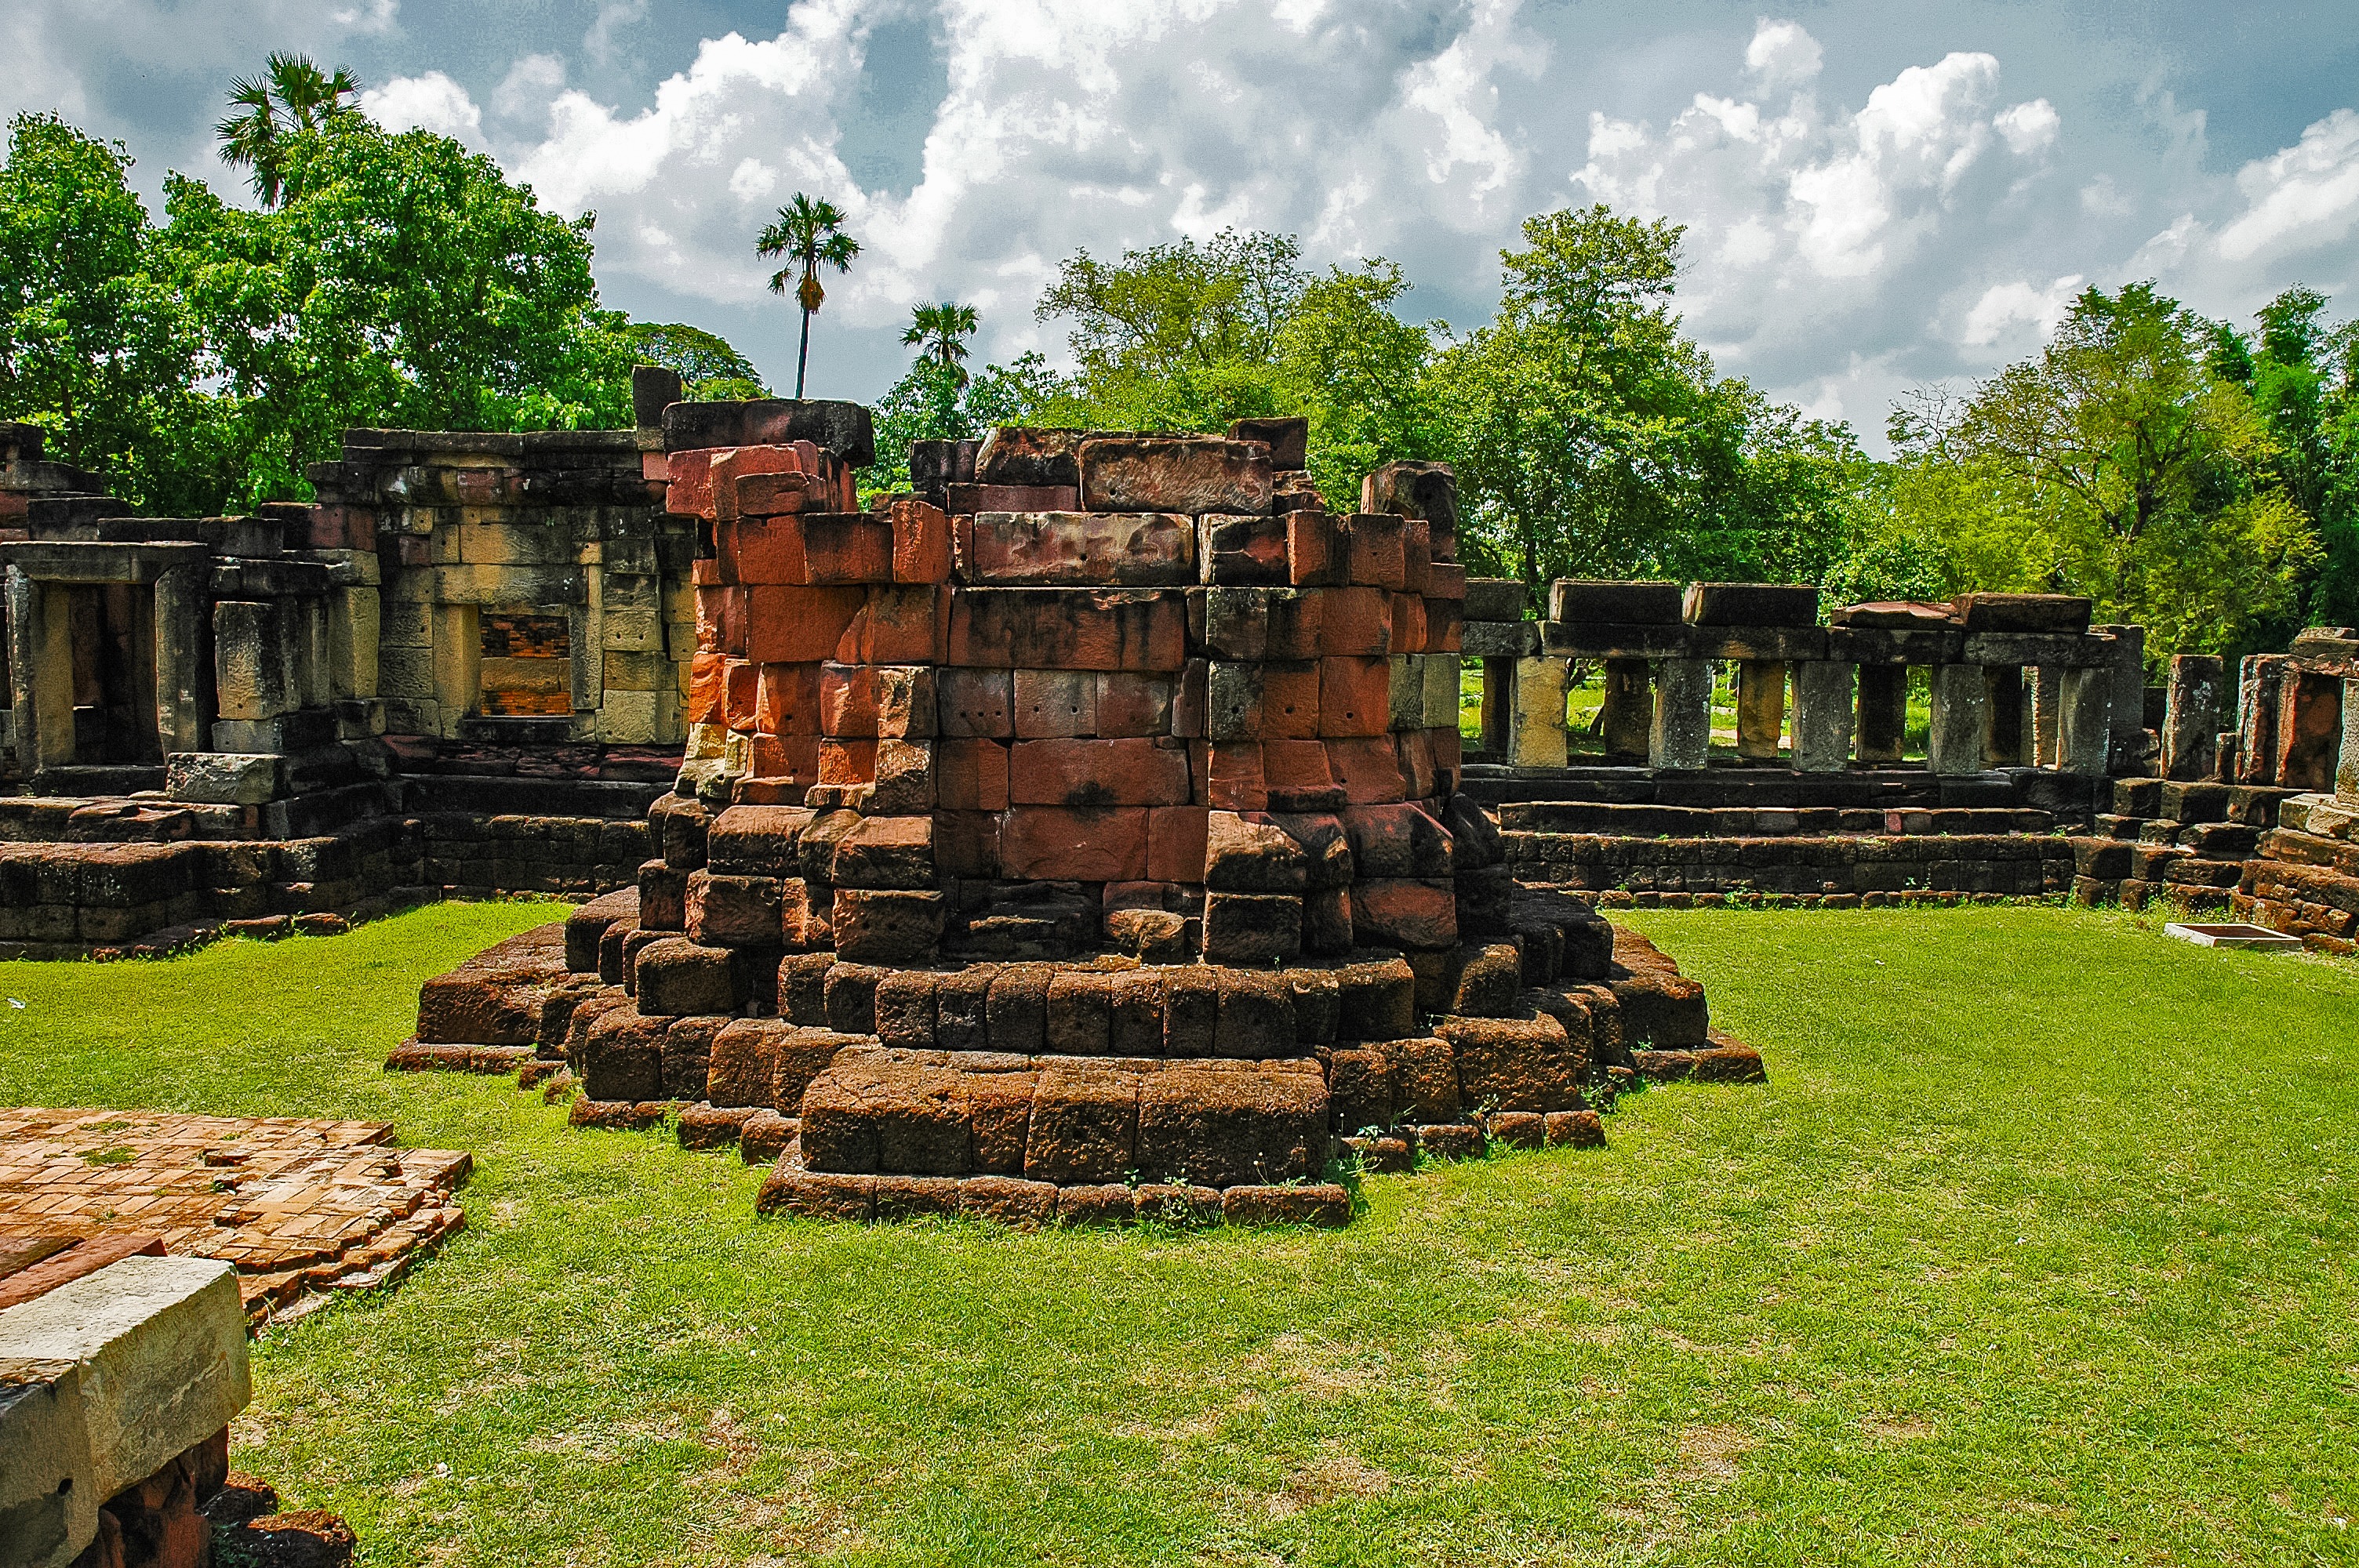
village, jungle, place of worship, thailand, temple, ruins, rural area, archaeological site, ancient history, khorat, temple ruins